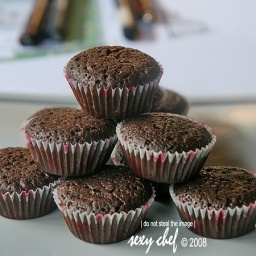
brownies in a cup paper